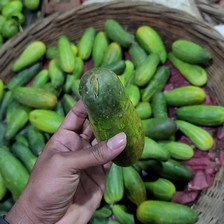
Label: cucumber